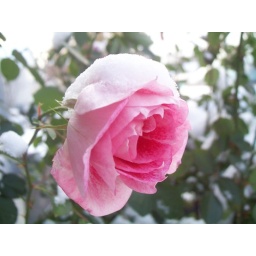
A pretty pink rose in the winter